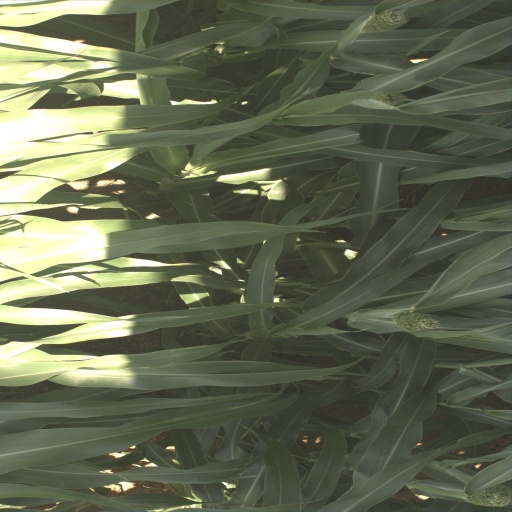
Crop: sorghum